Friedrich Lengfeld

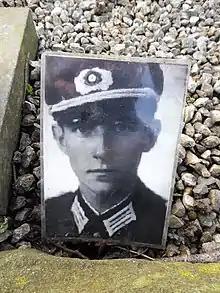
Portrait of Lengfeld at Düren-Rölsdorf cemetery

"Leutnant" Friedrich Lengfeld (29 September 1921 – 12 November 1944) was a "Wehrmacht" soldier during World War II. He was company commander of the 2nd Company of the 275th Infantry Division's Fusilier battalion and is known for sacrificing his life while trying to save a wounded American soldier who had stepped on a landmine.